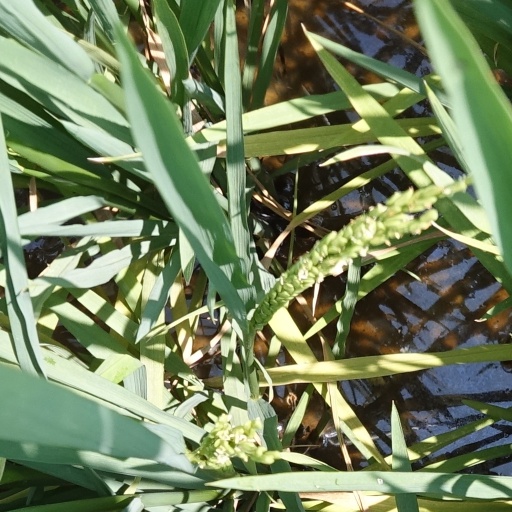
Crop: rice